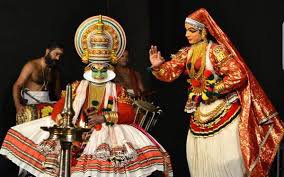
Dance form: kathakali